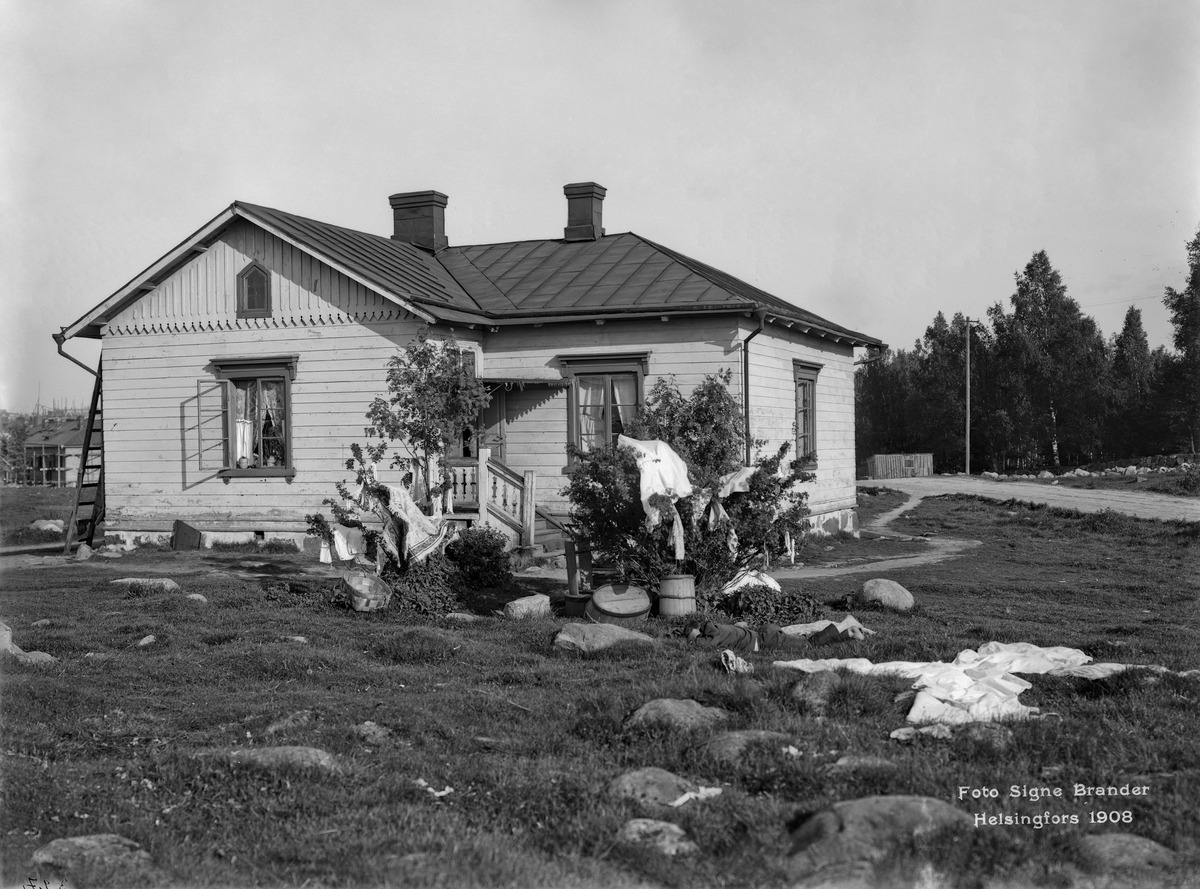
Hietakannas, nykyisen Hietaniemenkadun kohdalla
sisällön kuvaus: Hietakannas, nykyisen Hietaniemenkadun kohdalla. mustavalkoinen
Kuvaaja: Brander, Signe, valokuvaaja
Ajankohta: kuvausaika 1908
Paikka: Suomi, Uusimaa, Helsinki, Töölö Helsinki, Etu-Töölö Helsinki
Aiheet: puurakennukset, siivous, lepo